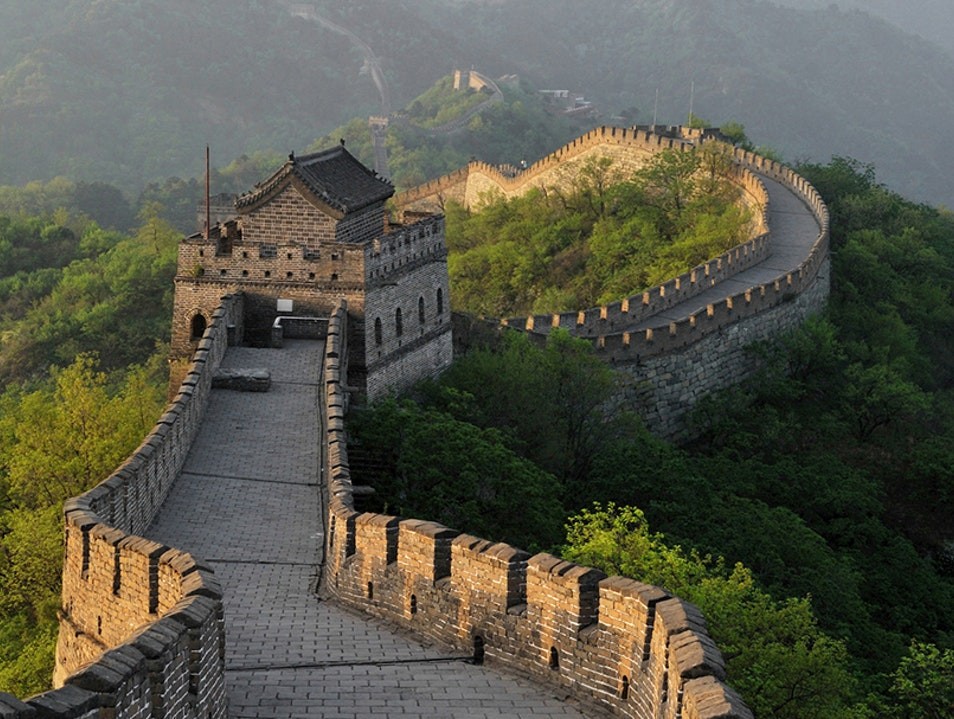
Landmark: Great Wall of China